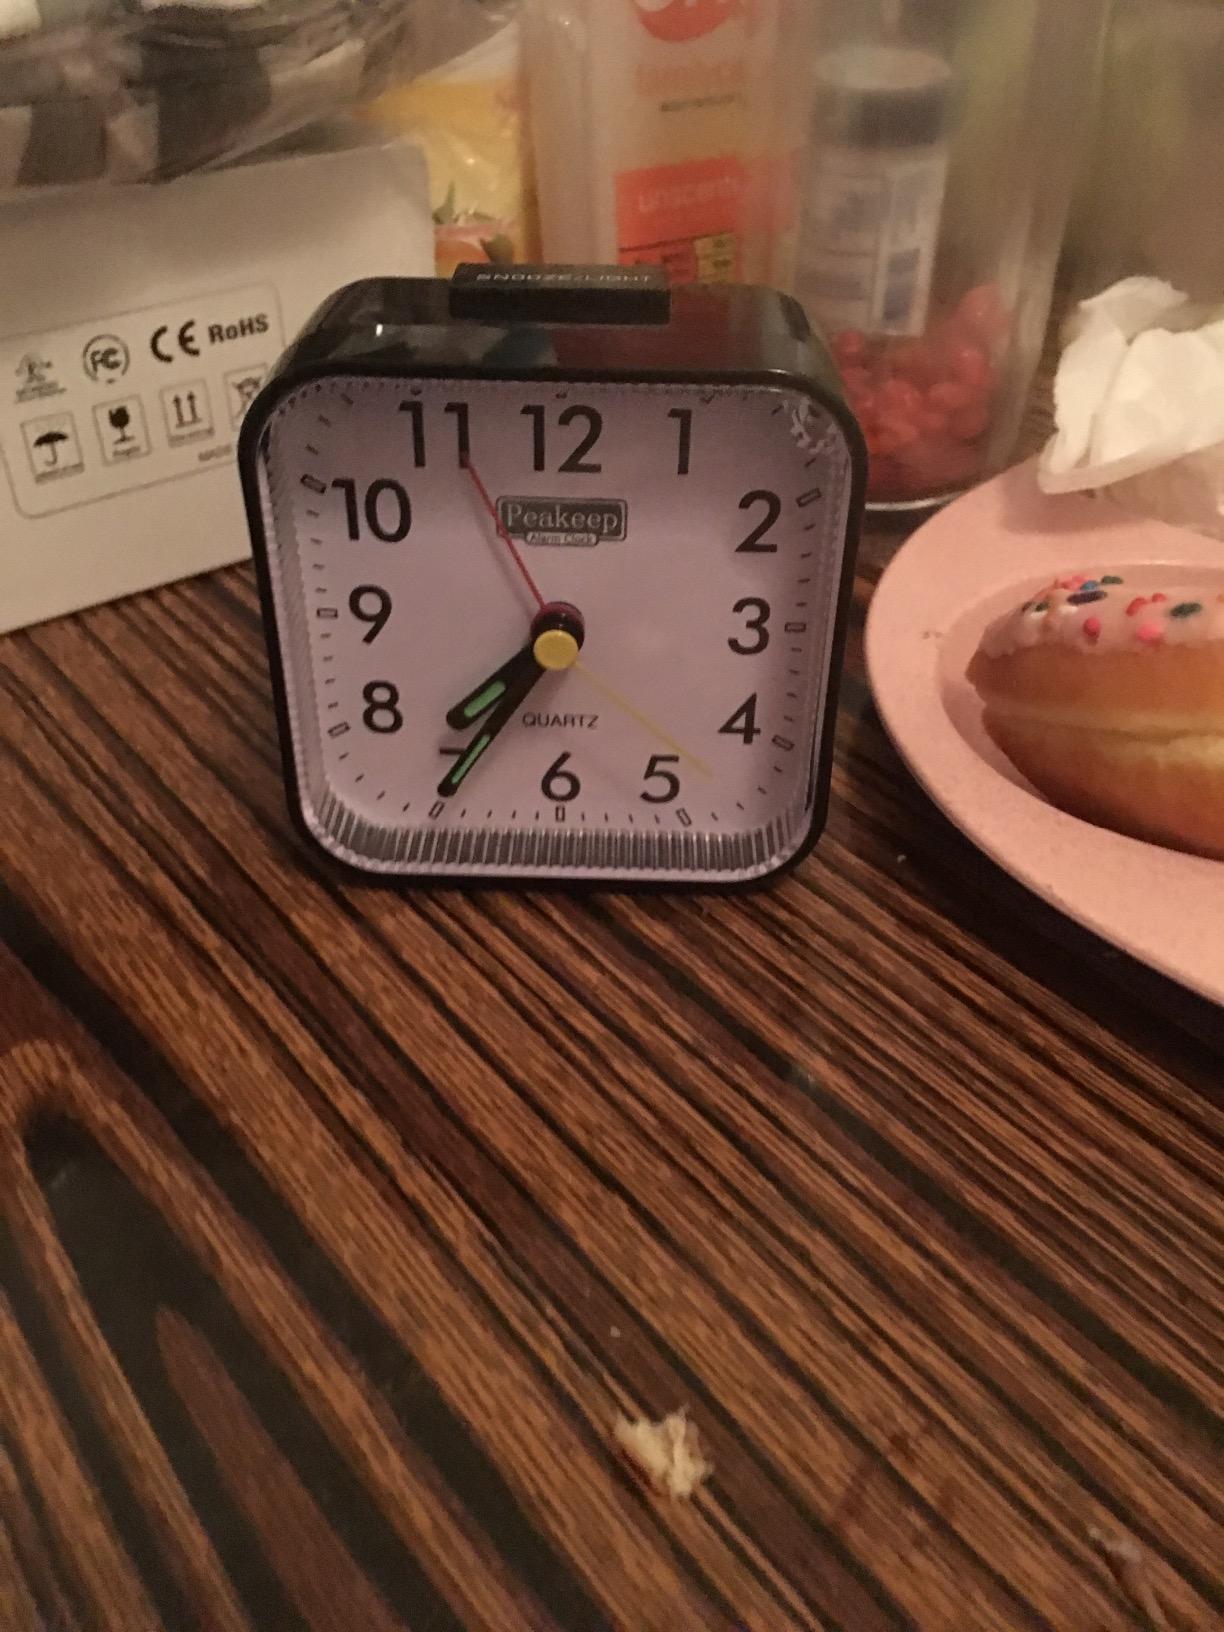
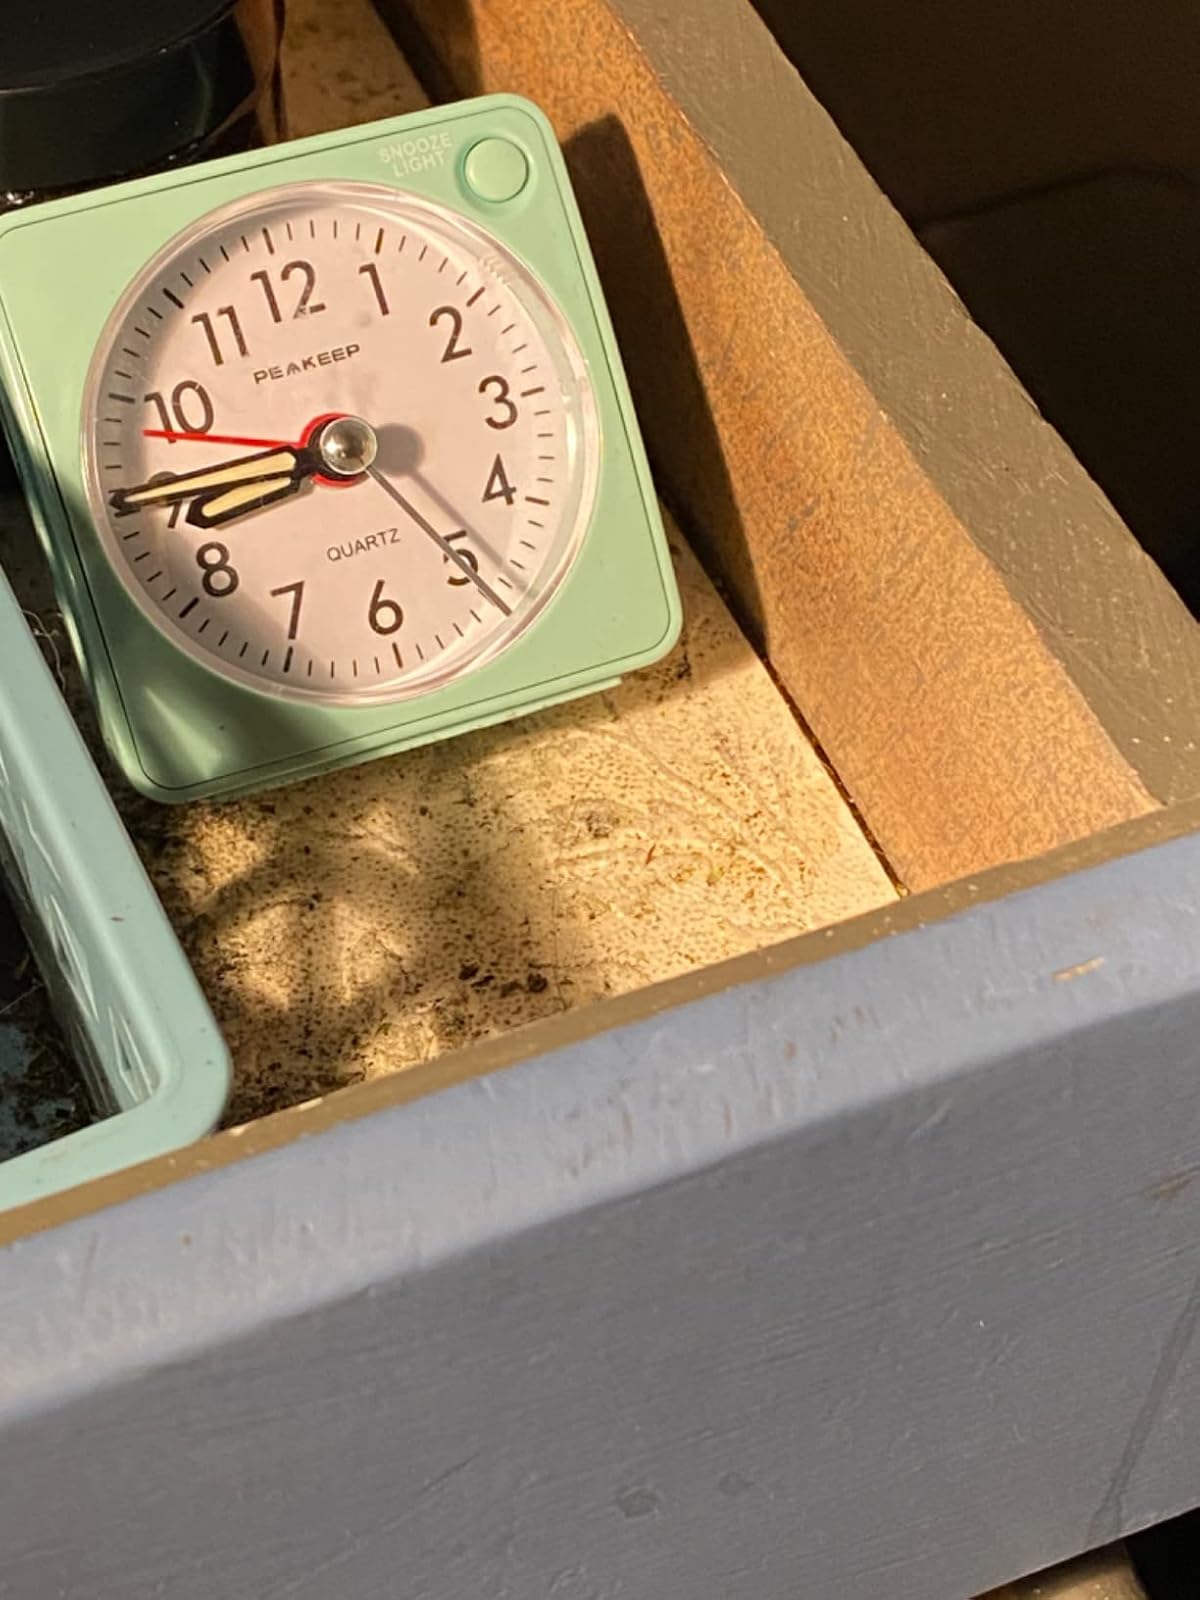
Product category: clock
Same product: no